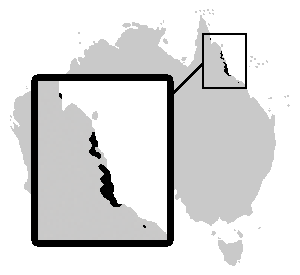
Les espèces d'amphibiens originaires d'Australie sont toutes membres du sous-ordre des Neobatrachia qui forme le plus grand des sous-ordres des Anoures. Environ 230 espèces sur les 5 280 espèces du sous-ordre vivent en Australie et 93 % d'entre elles sont endémiques. Comparée à celle d'autres continents, la diversité est faible. Elle est peut-être liée au climat d'un pays constitué pour sa plus grande part de zones semi-arides. À signaler un amphibien importé volontairement et devenu invasif, le crapaud buffle, Rhinella marina.